Mining in Namibia

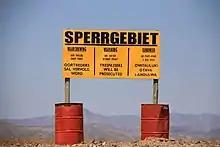
Diamond restricted area

Diamond remained the most economically significant mineral commodity produced by the mining industry of Namibia. The country produced about 2% of the world’s gem-quality diamonds, which placed it as the eighth-ranked producer of gem diamond in terms of value. Diamonds contributed N$2,5 billion (US$235 million) in revenue to the government in 2013.